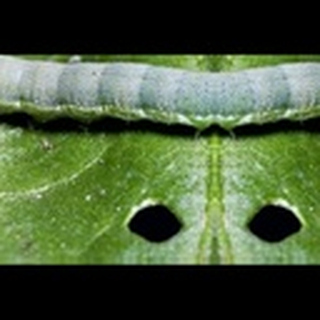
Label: cotton_army_worm